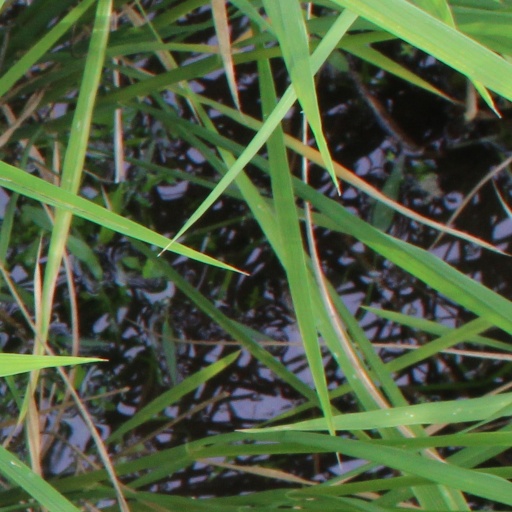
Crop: rice